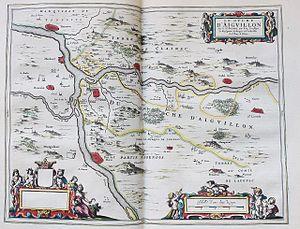
Aiguillon est une commune du Sud-Ouest de la France, située dans le département de Lot-et-Garonne.
Le duché-pairie d'Aiguillon est constitué en 1599 à partir des baronnies d'Aiguillon, de Montpezat, de Sainte-Livrade, de Madaillan et d'Almayrac, appartenances et dépendances